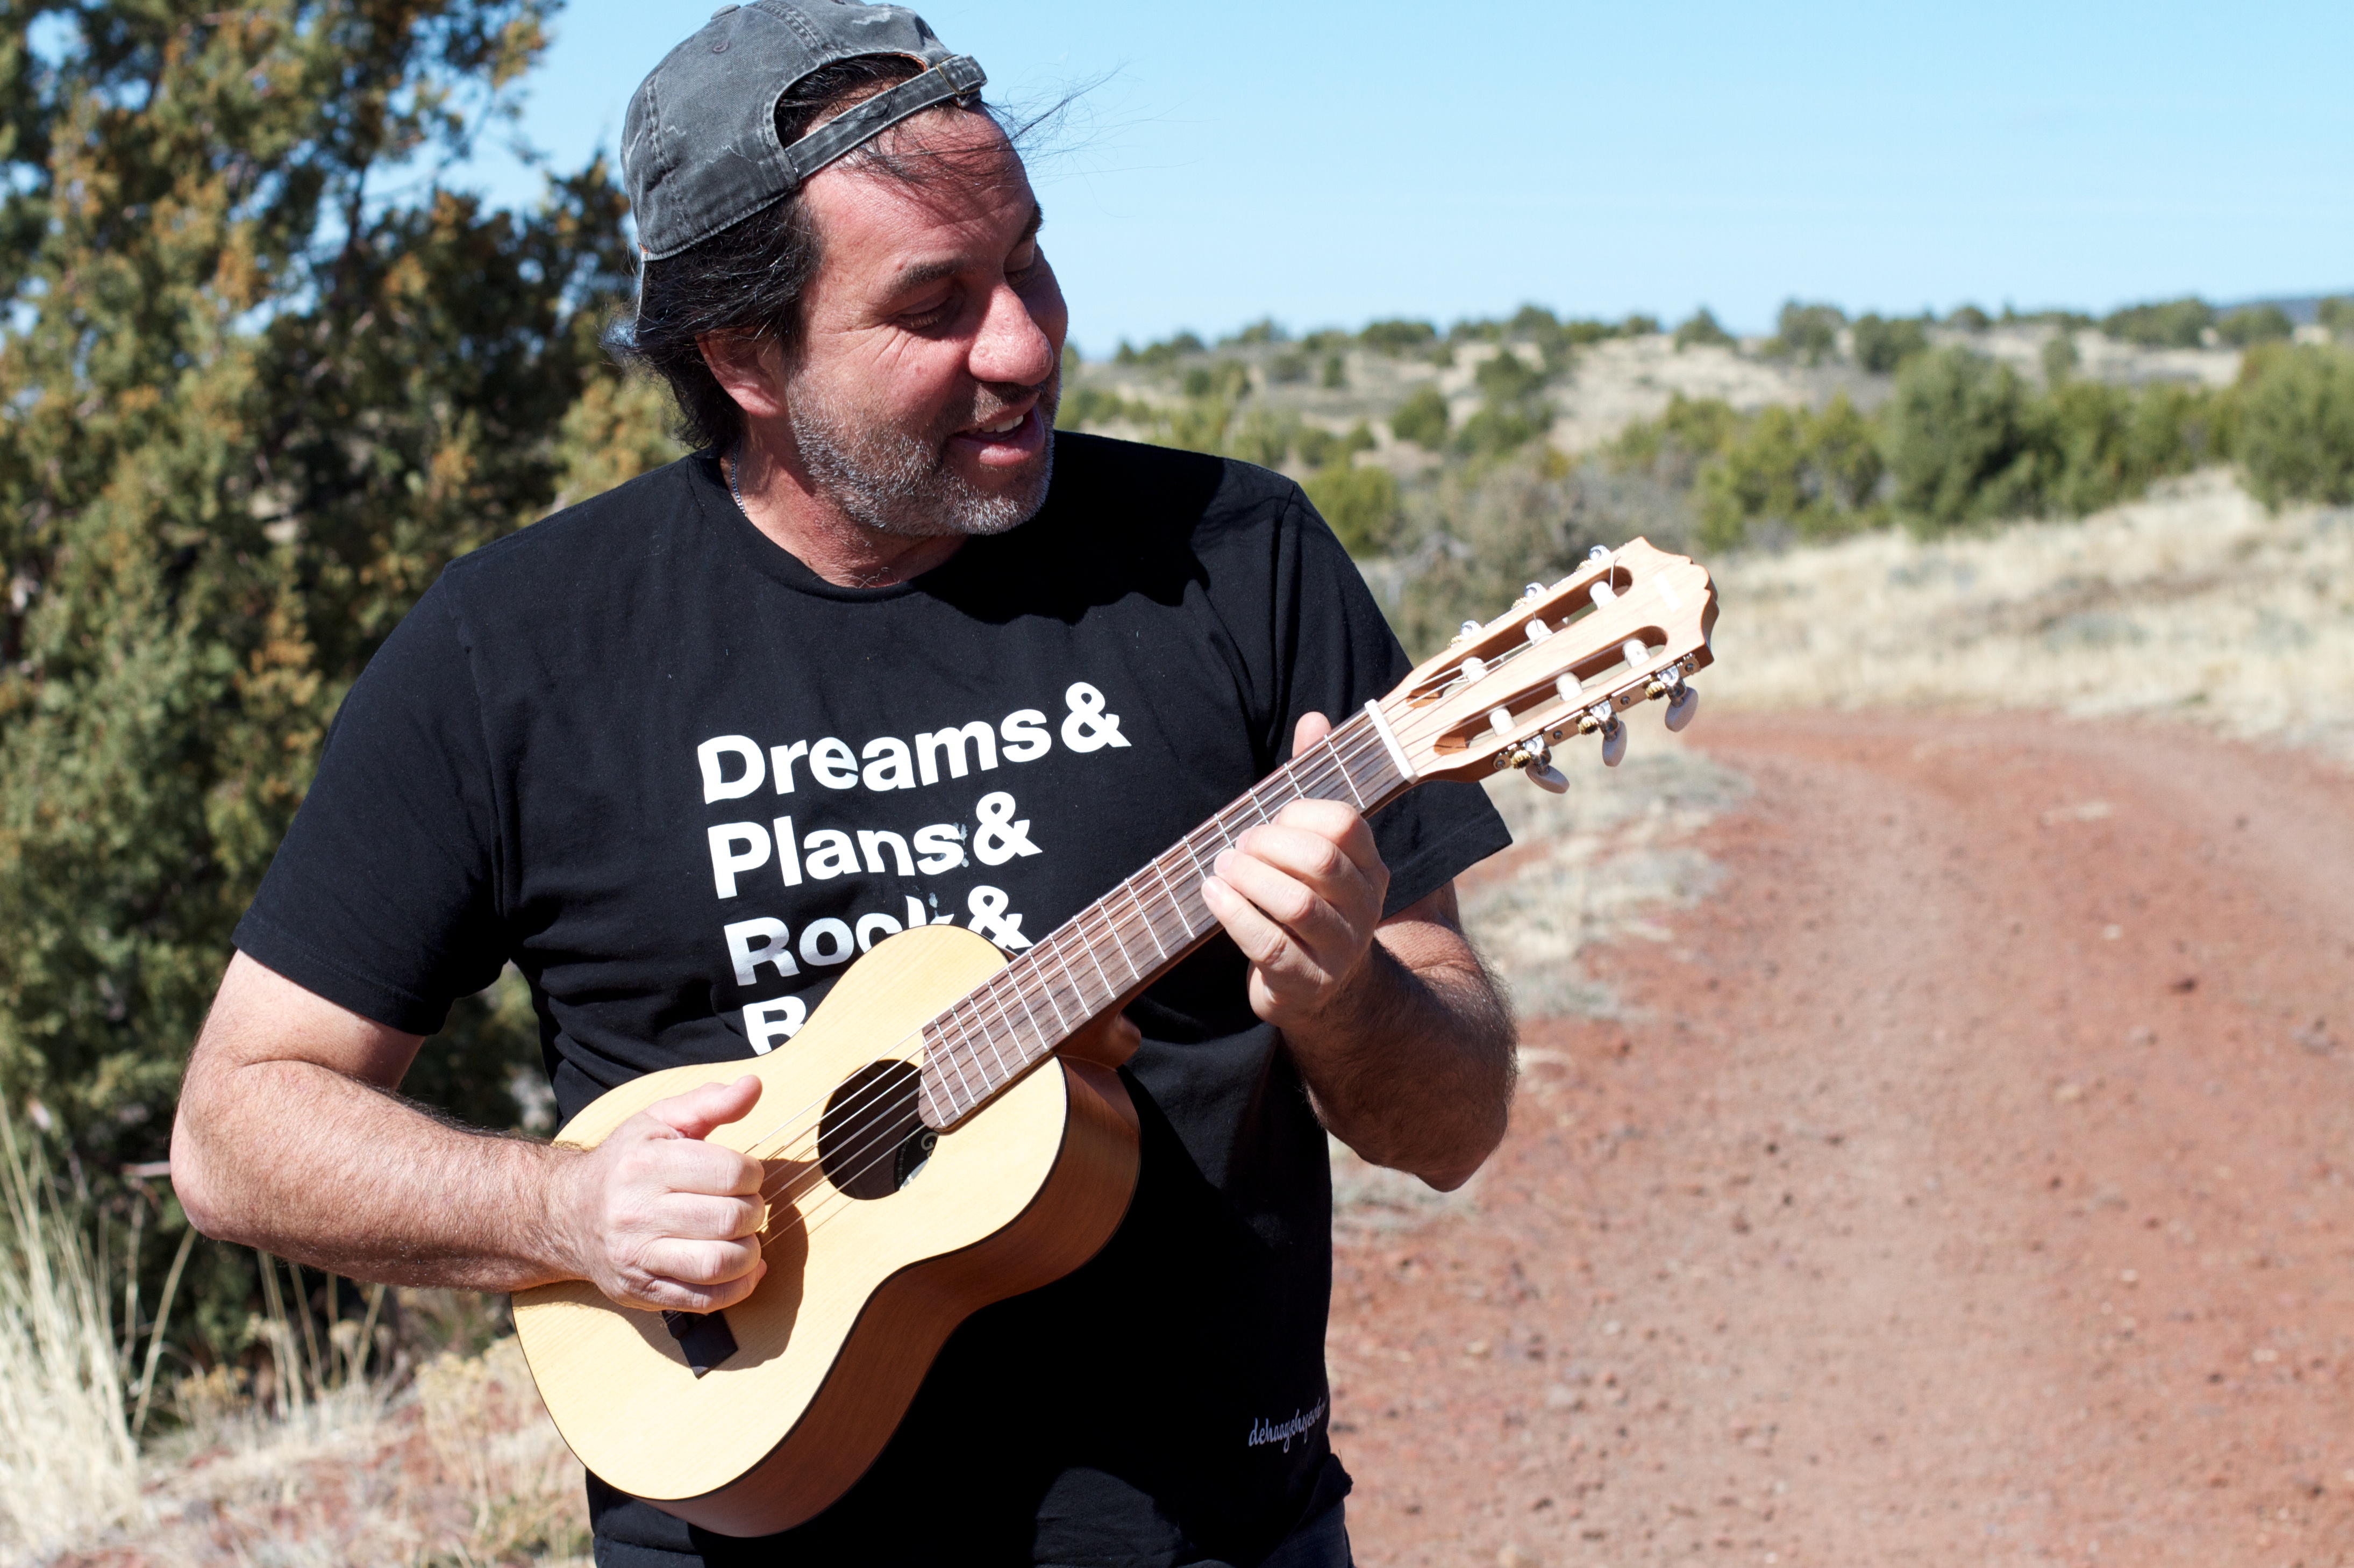
person, guitar, musician, musical instrument, cool image, guitarist, string instrument, plucked string instruments